The Banner Saga 3

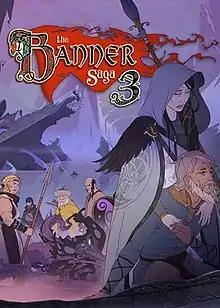

The Banner Saga 3 is a tactical role-playing video game developed by Stoic and published by Versus Evil for macOS, Microsoft Windows, Nintendo Switch, PlayStation 4, and Xbox One. It is the final installment in a trilogy of games that began with "The Banner Saga" (2014) and "The Banner Saga 2" (2016).